Moimacco

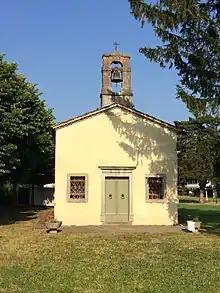
San Giovanni church

Moimacco is small a town and (municipality) in the Regional decentralization entity of Udine in Friuli-Venezia Giulia, north-east Italy. It is situated a few kilometres west of Cividale del Friuli, above sea level.